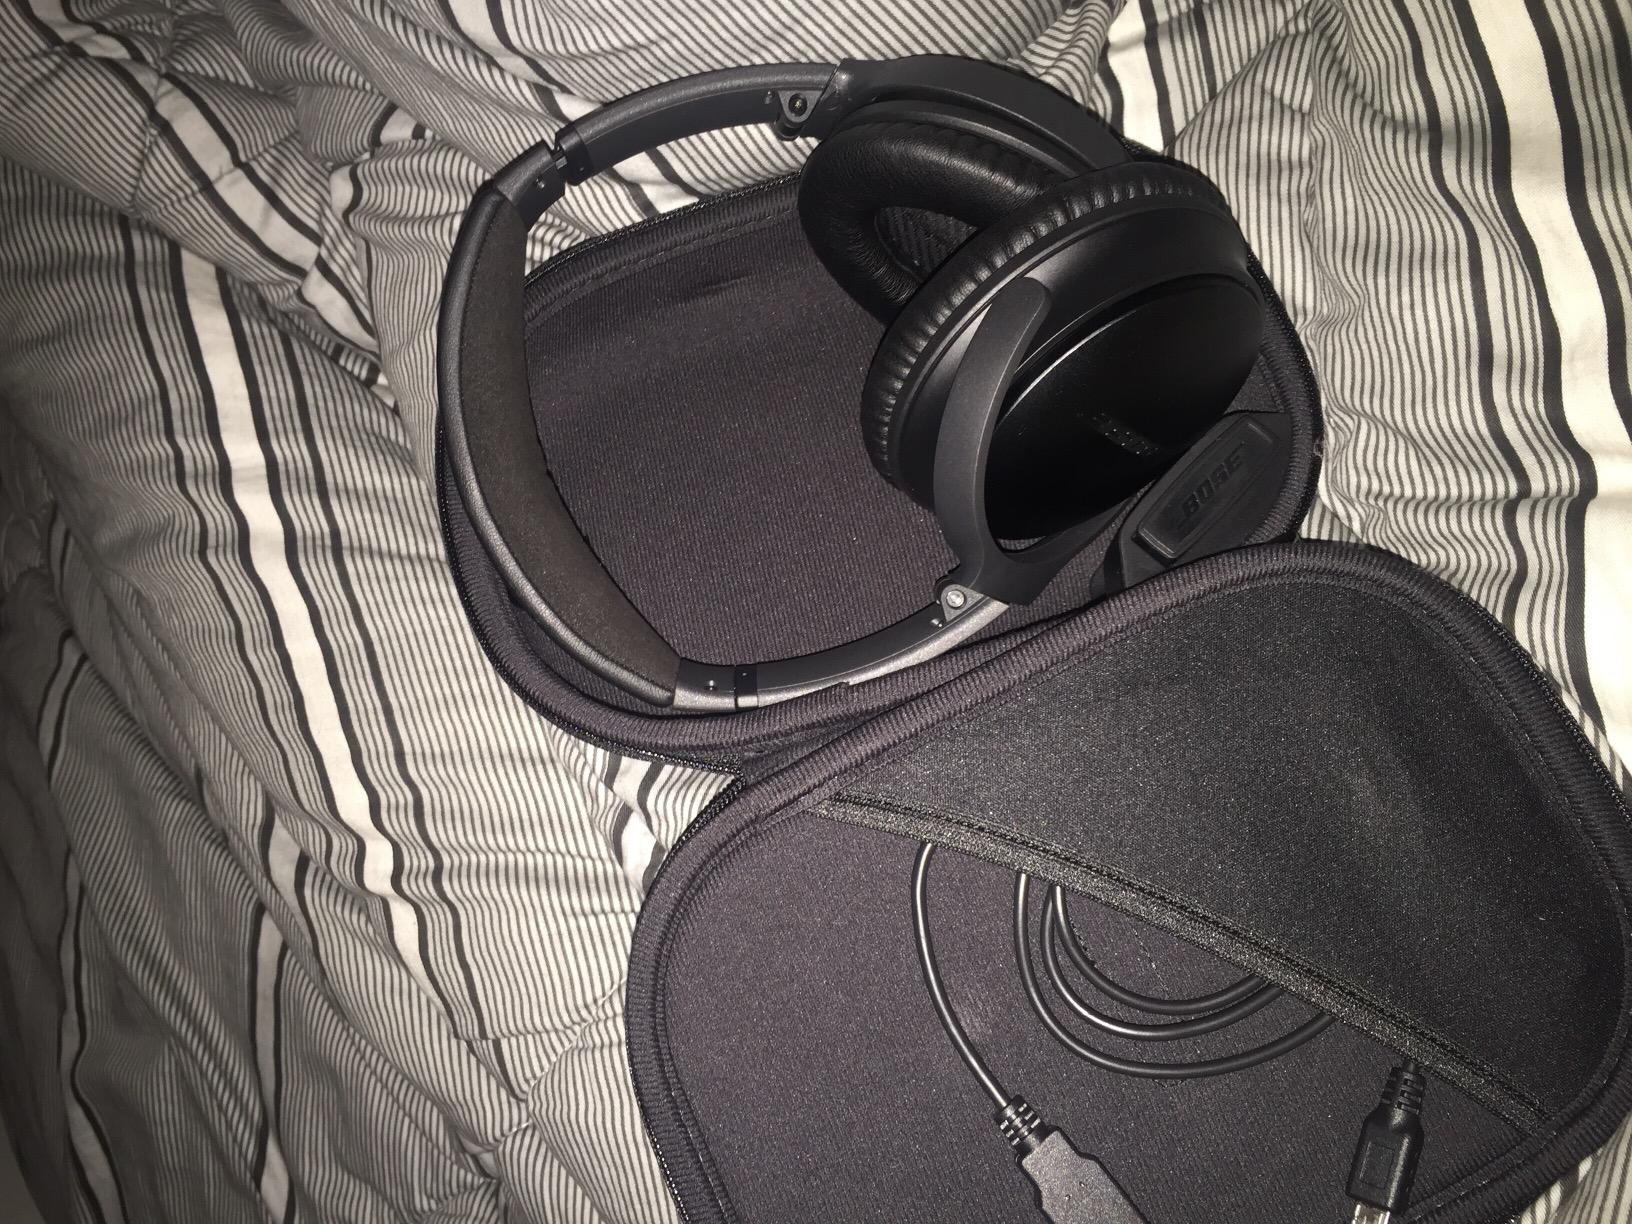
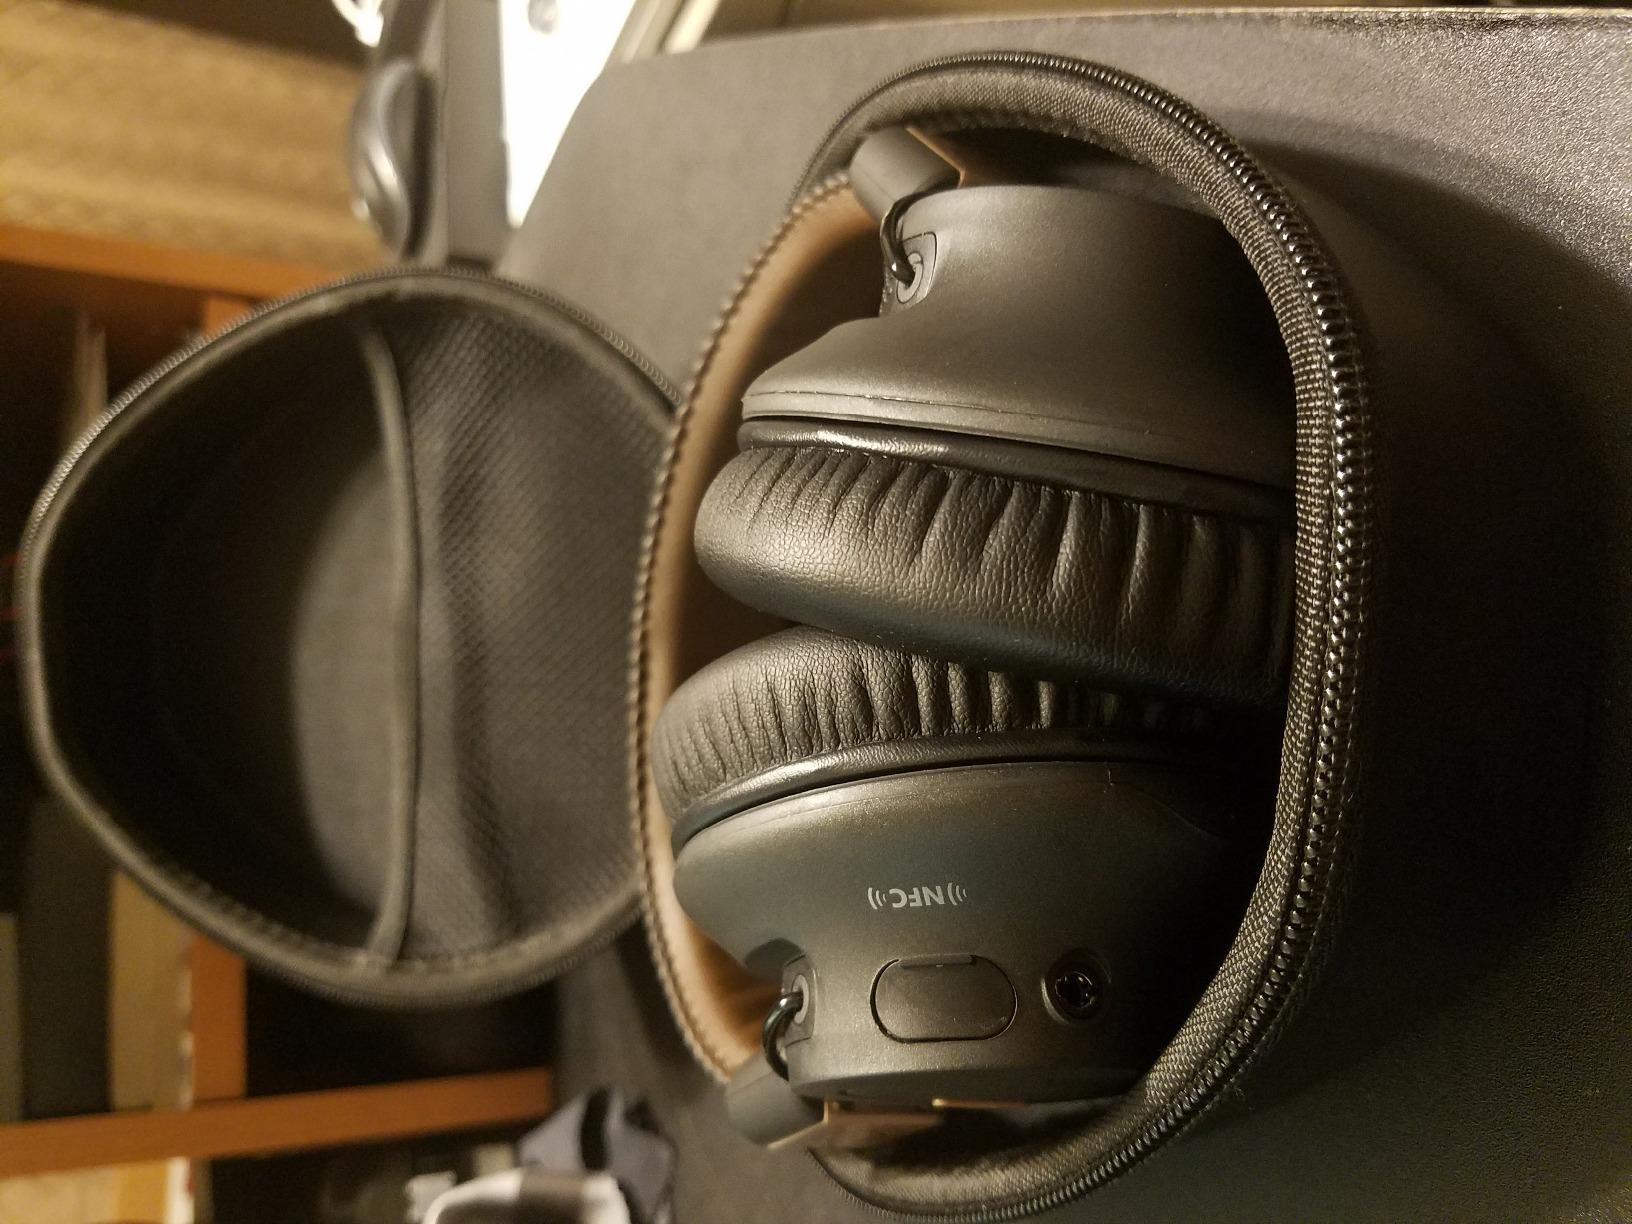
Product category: headphones
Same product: no